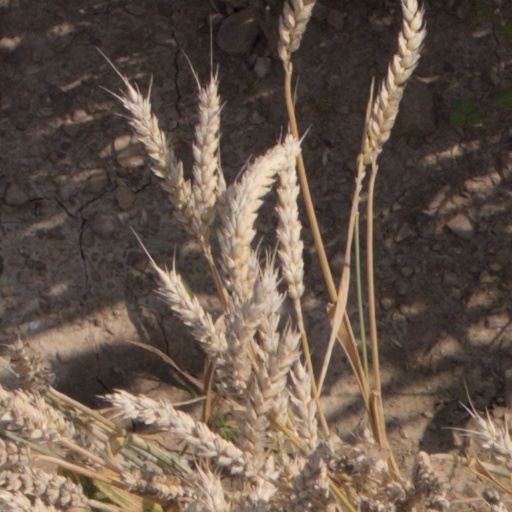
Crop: wheat